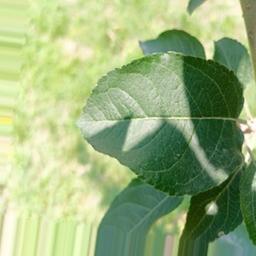
Label: Healthy